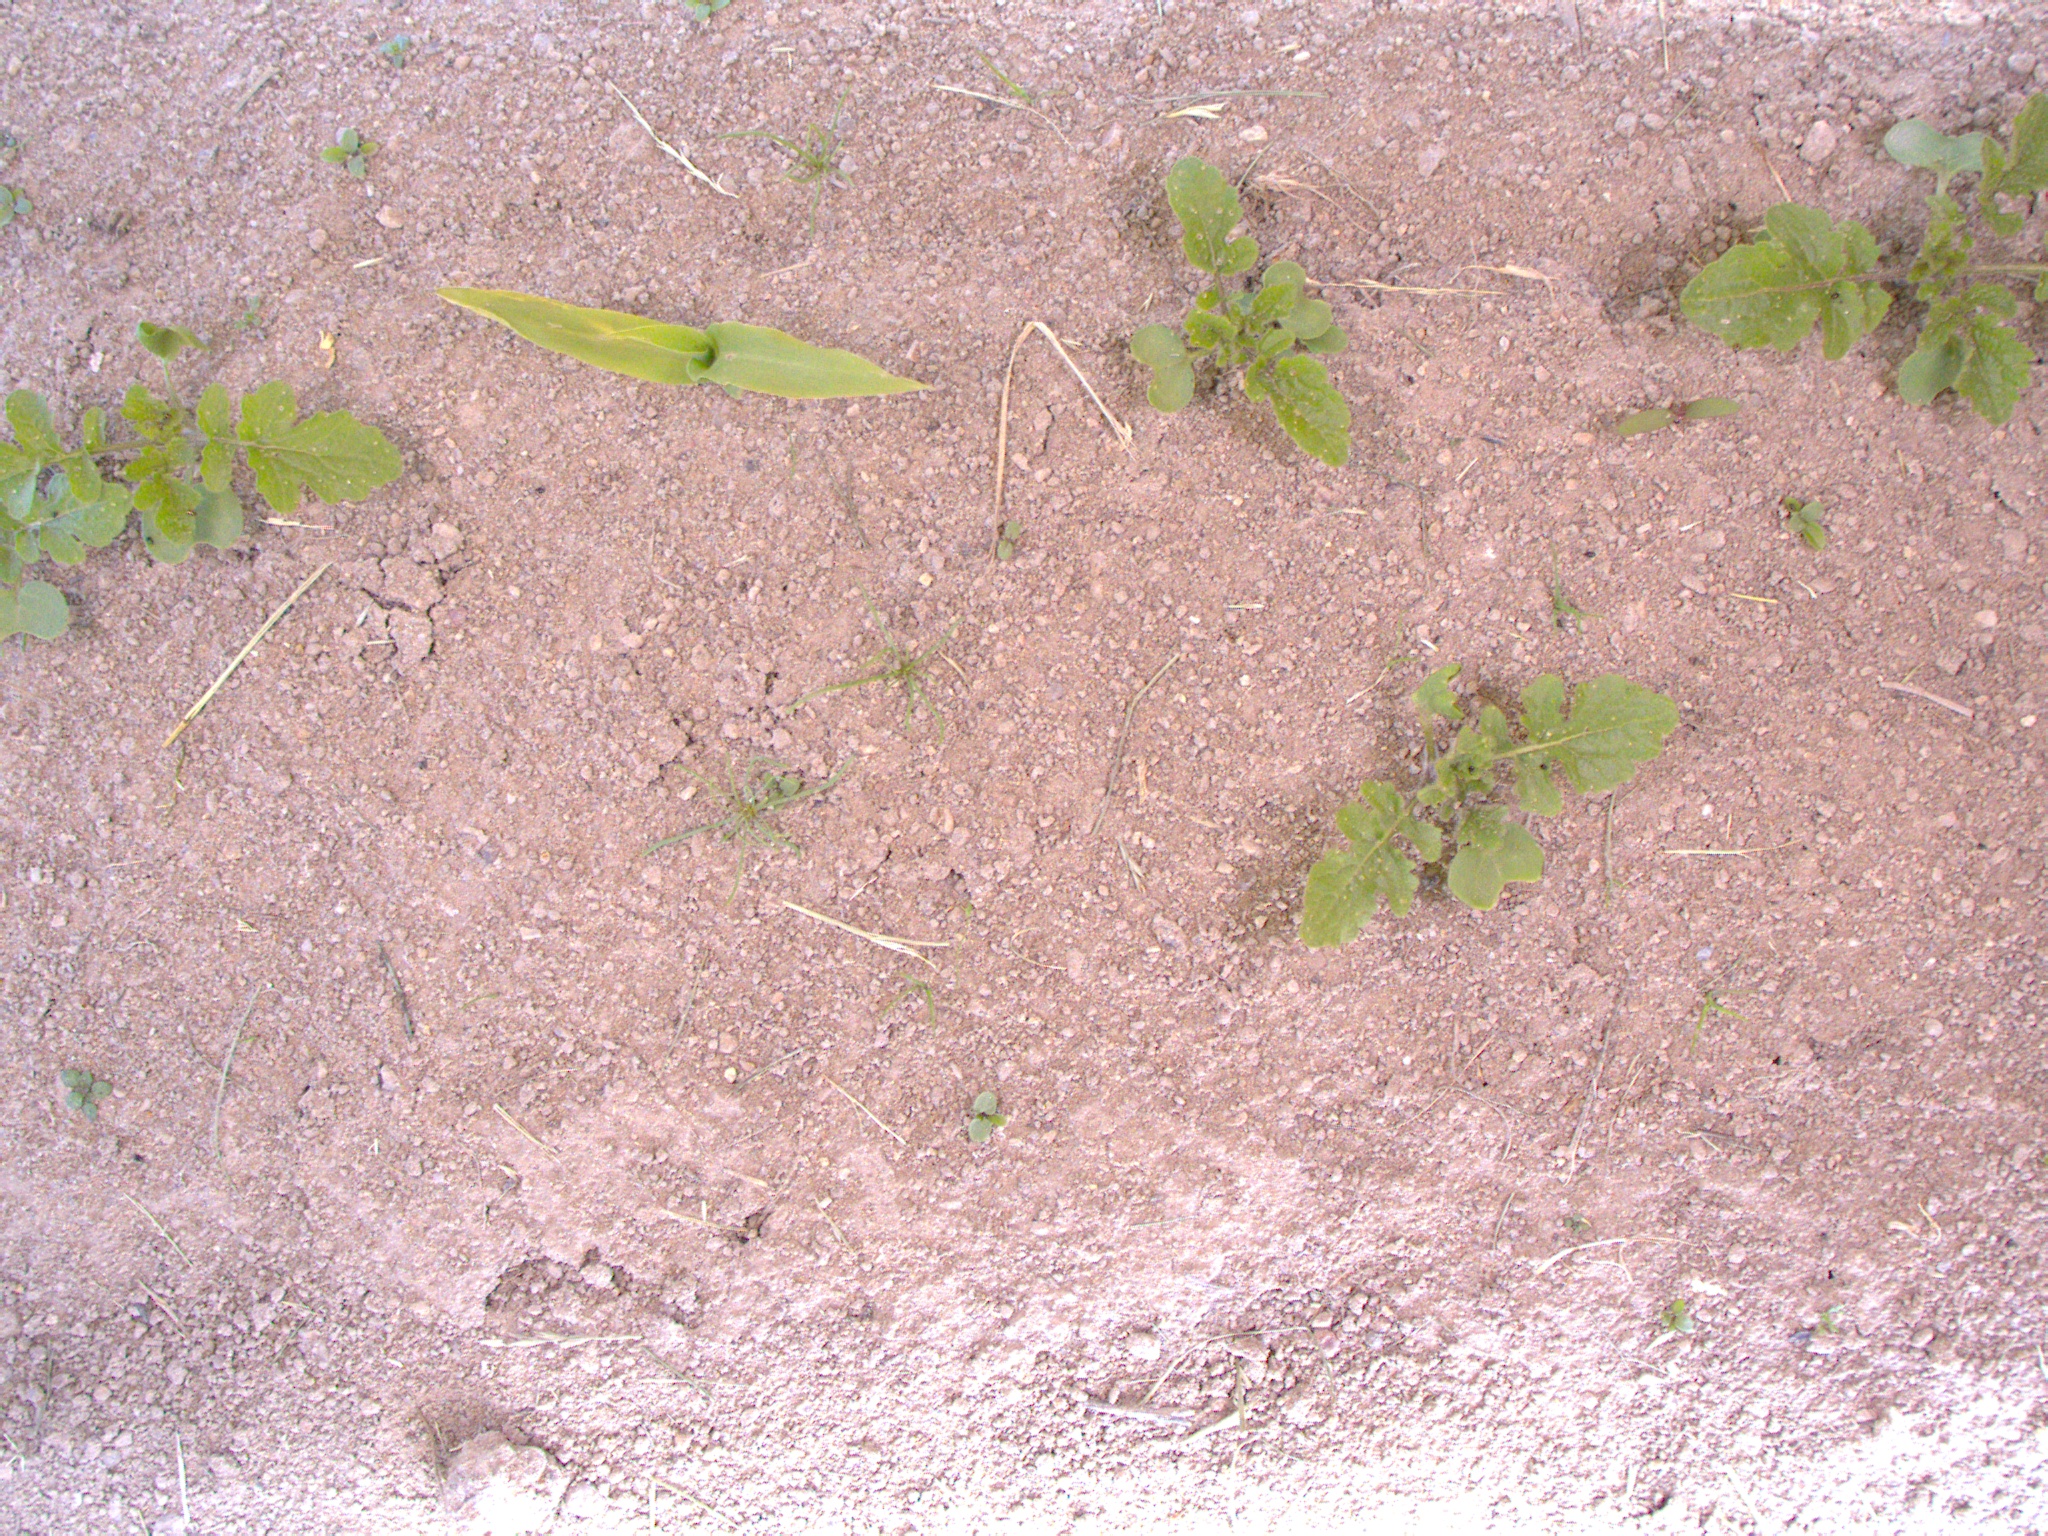
Crop: maize
Objects: maize, stem_maize